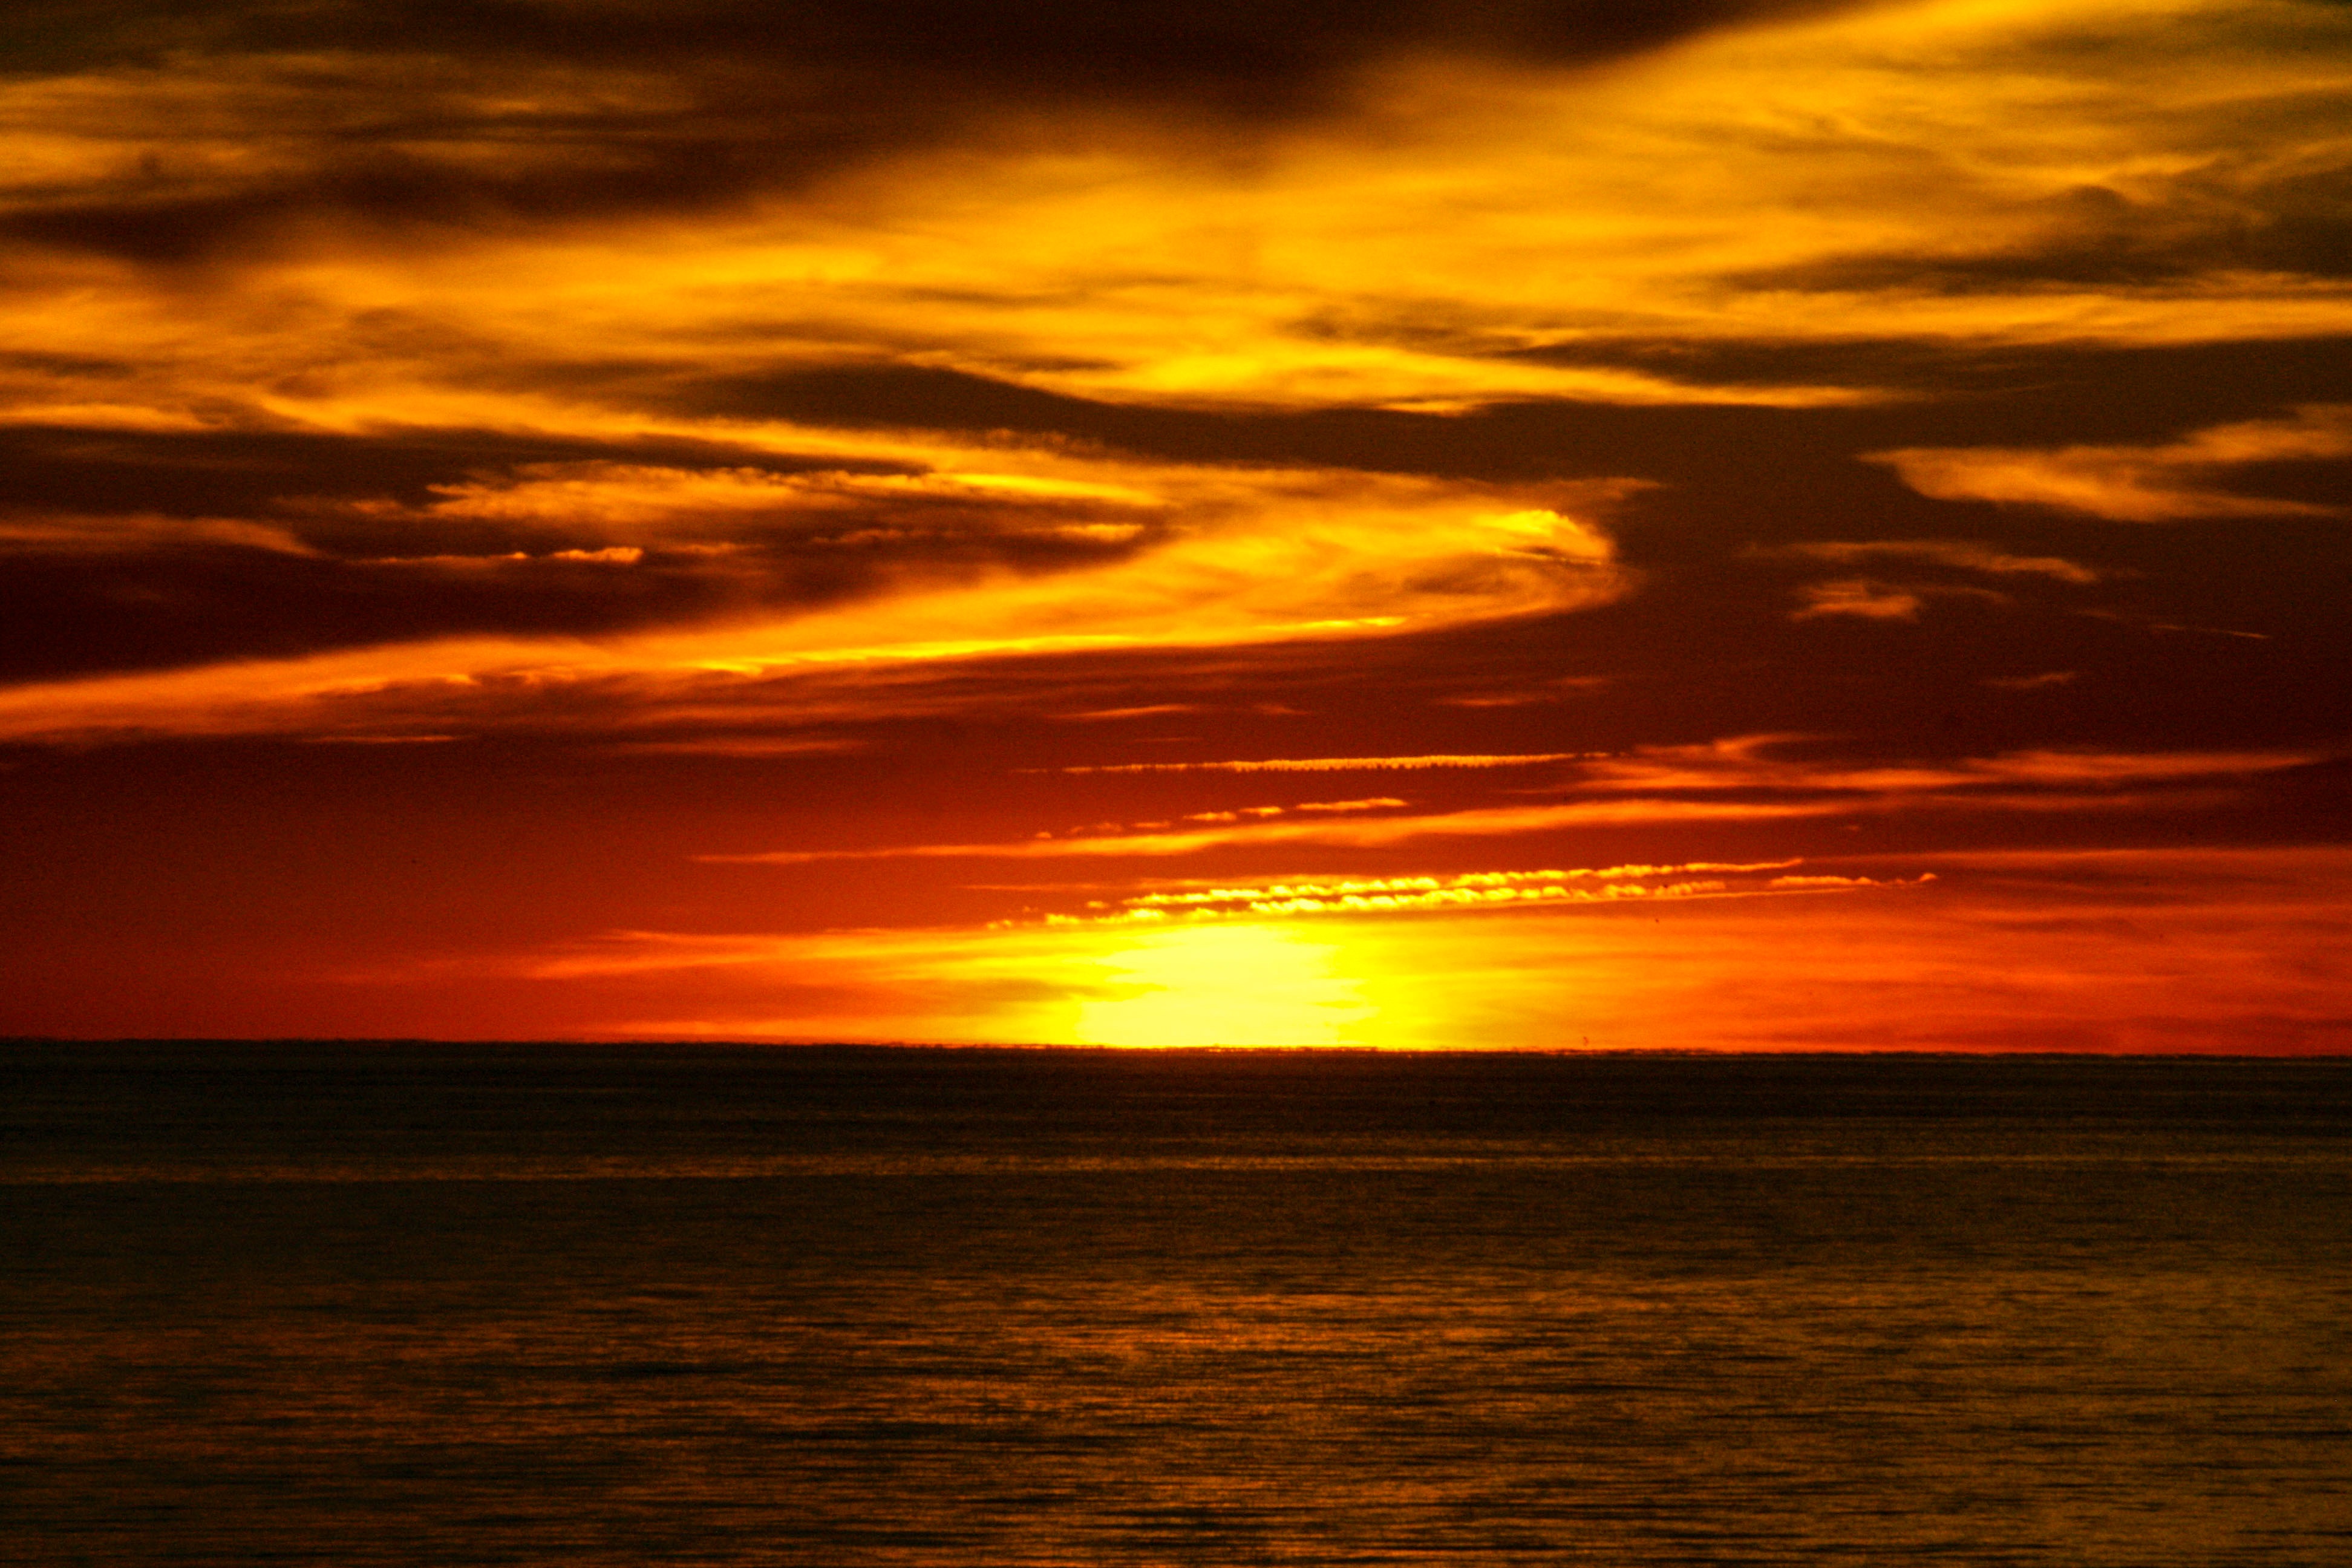
beach, sea, coast, ocean, horizon, cloud, sky, sun, sunrise, sunset, sunlight, dawn, atmosphere, dusk, evening, afterglow, red sky at morning